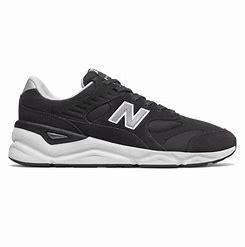
Brand: New
Model: Balance New Balance X 90